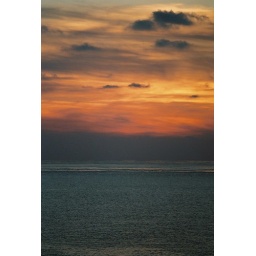
November 2006 in St Brides on the Pembrokeshire coast in Wales.  White Sands beach near St David's